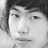
Emotion: neutral